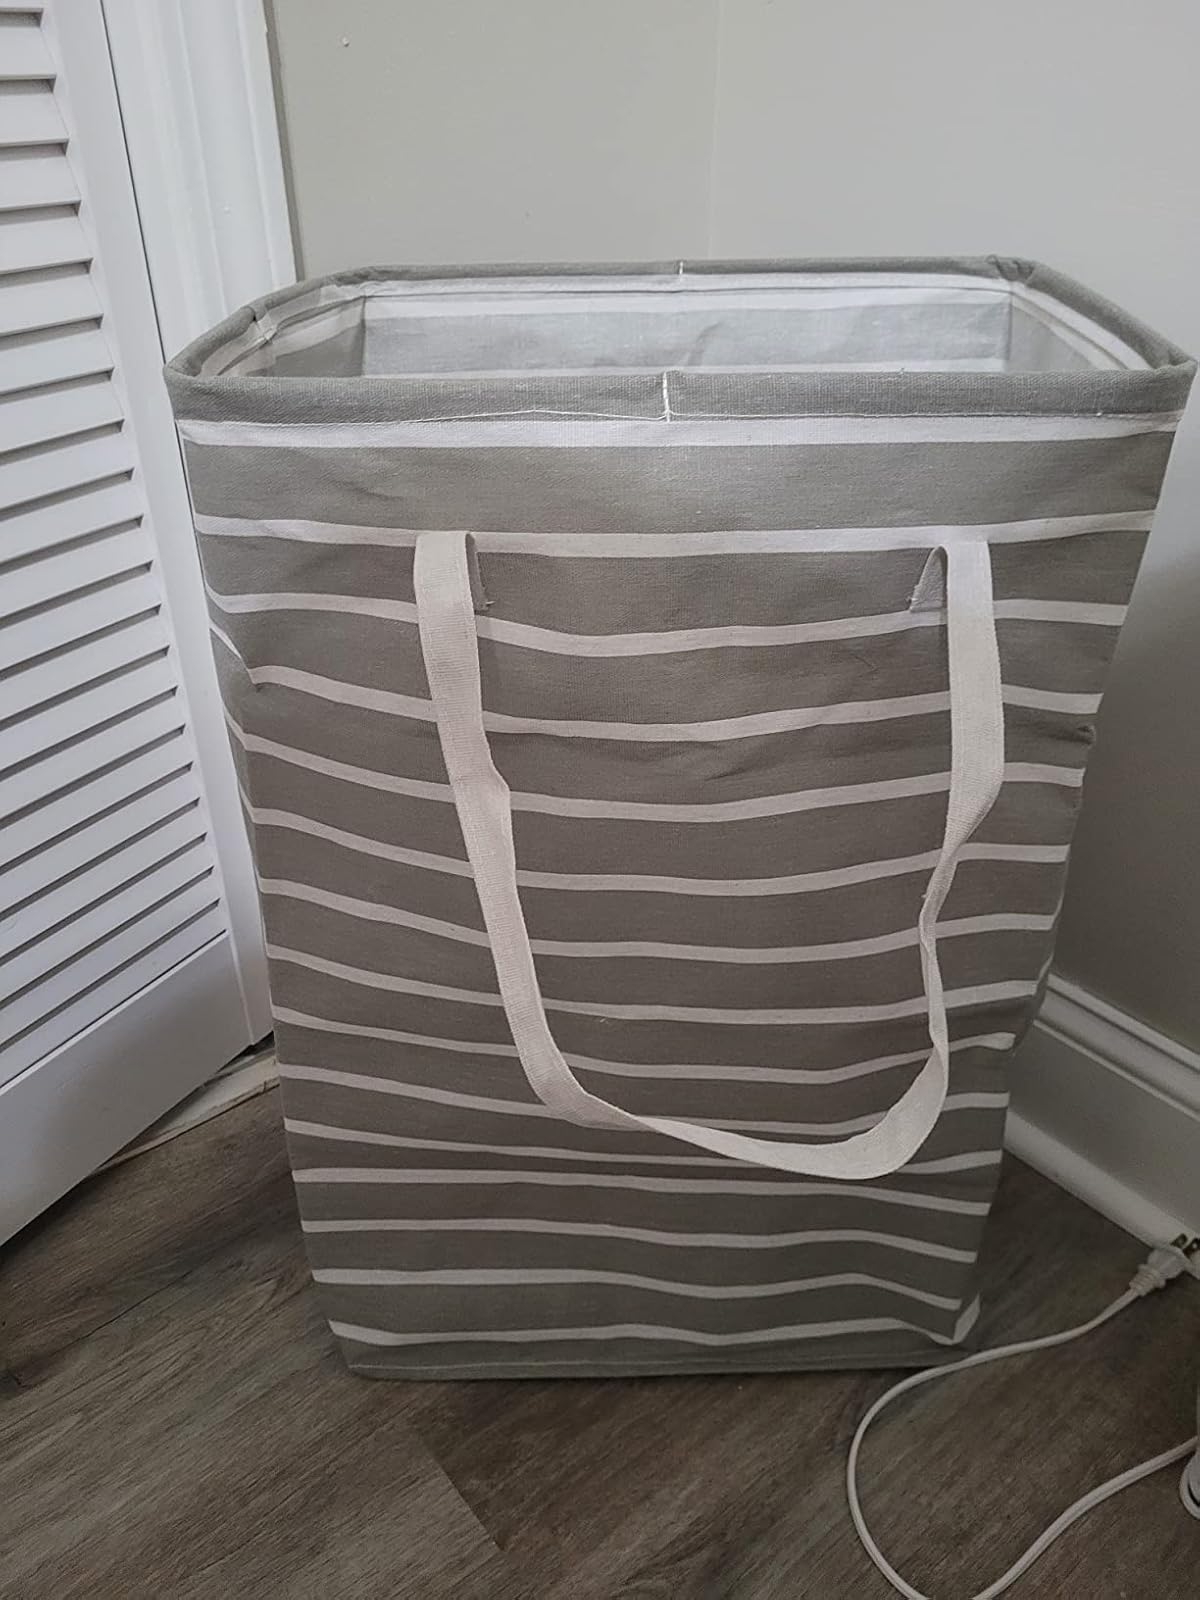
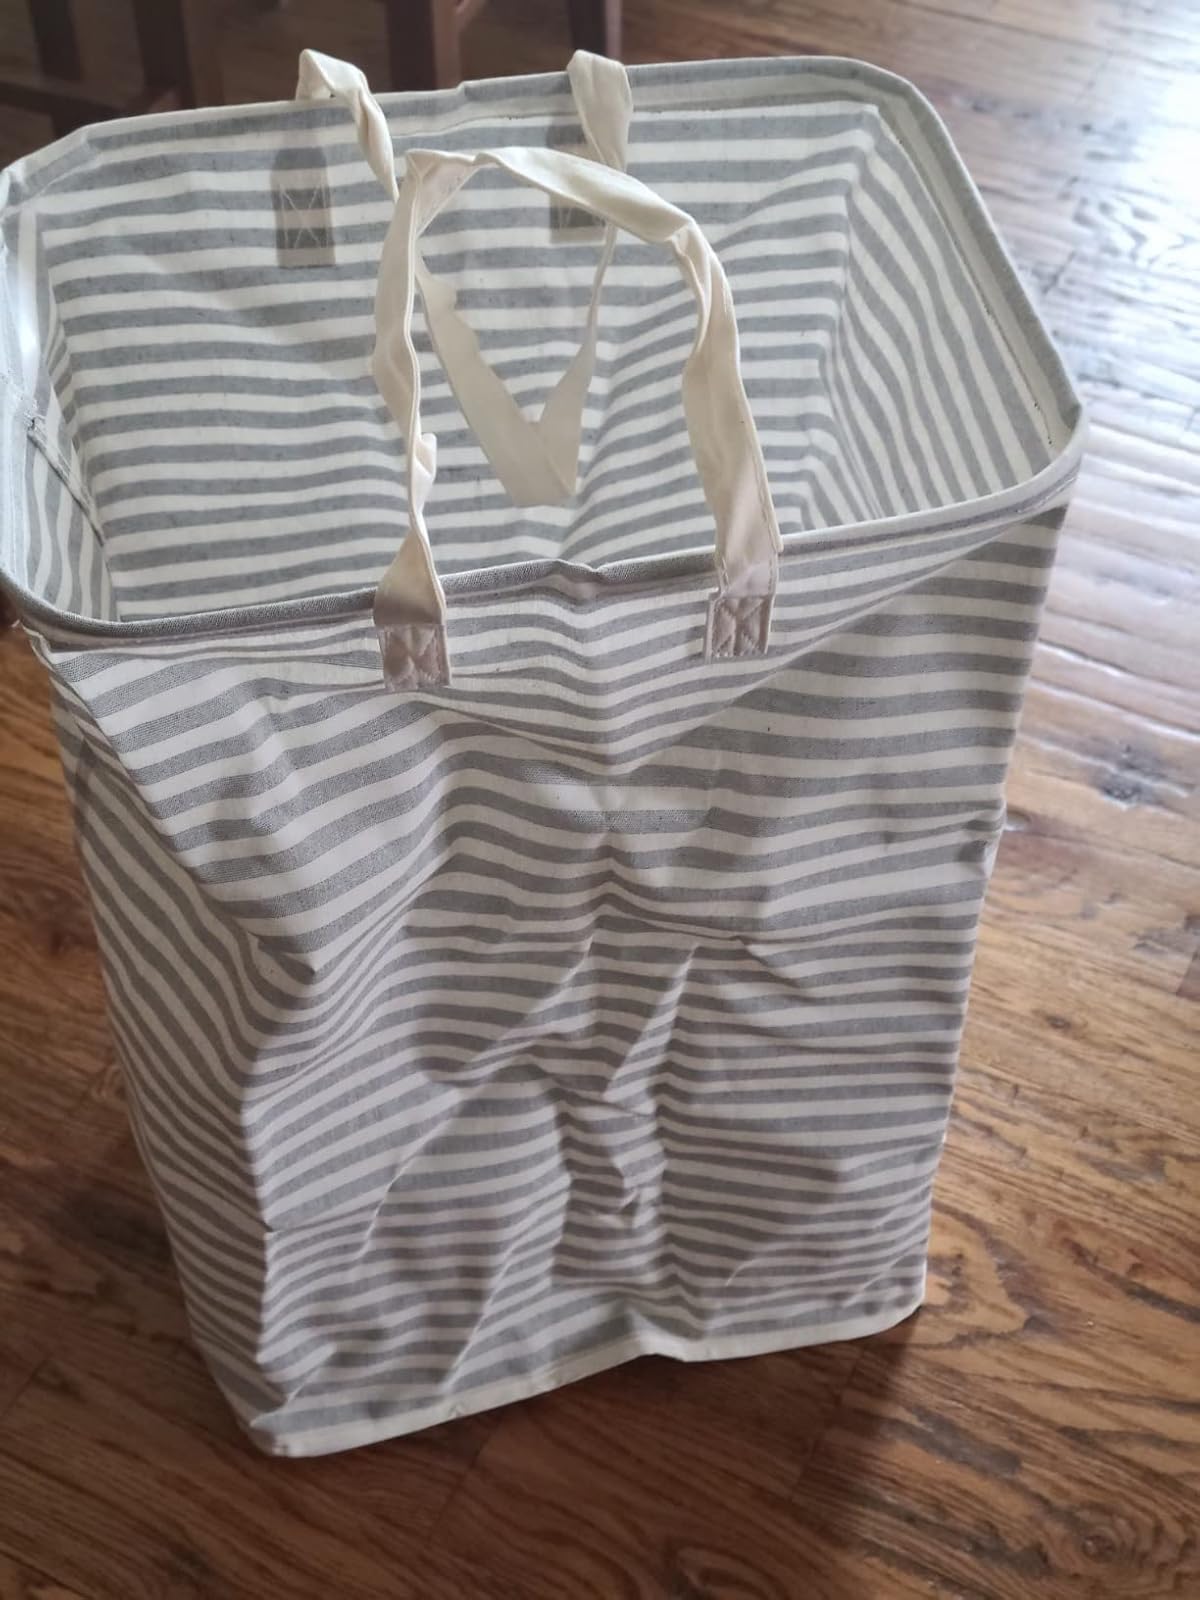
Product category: items_hamper
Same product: no